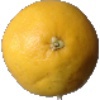
Label: Grapefruit White 1